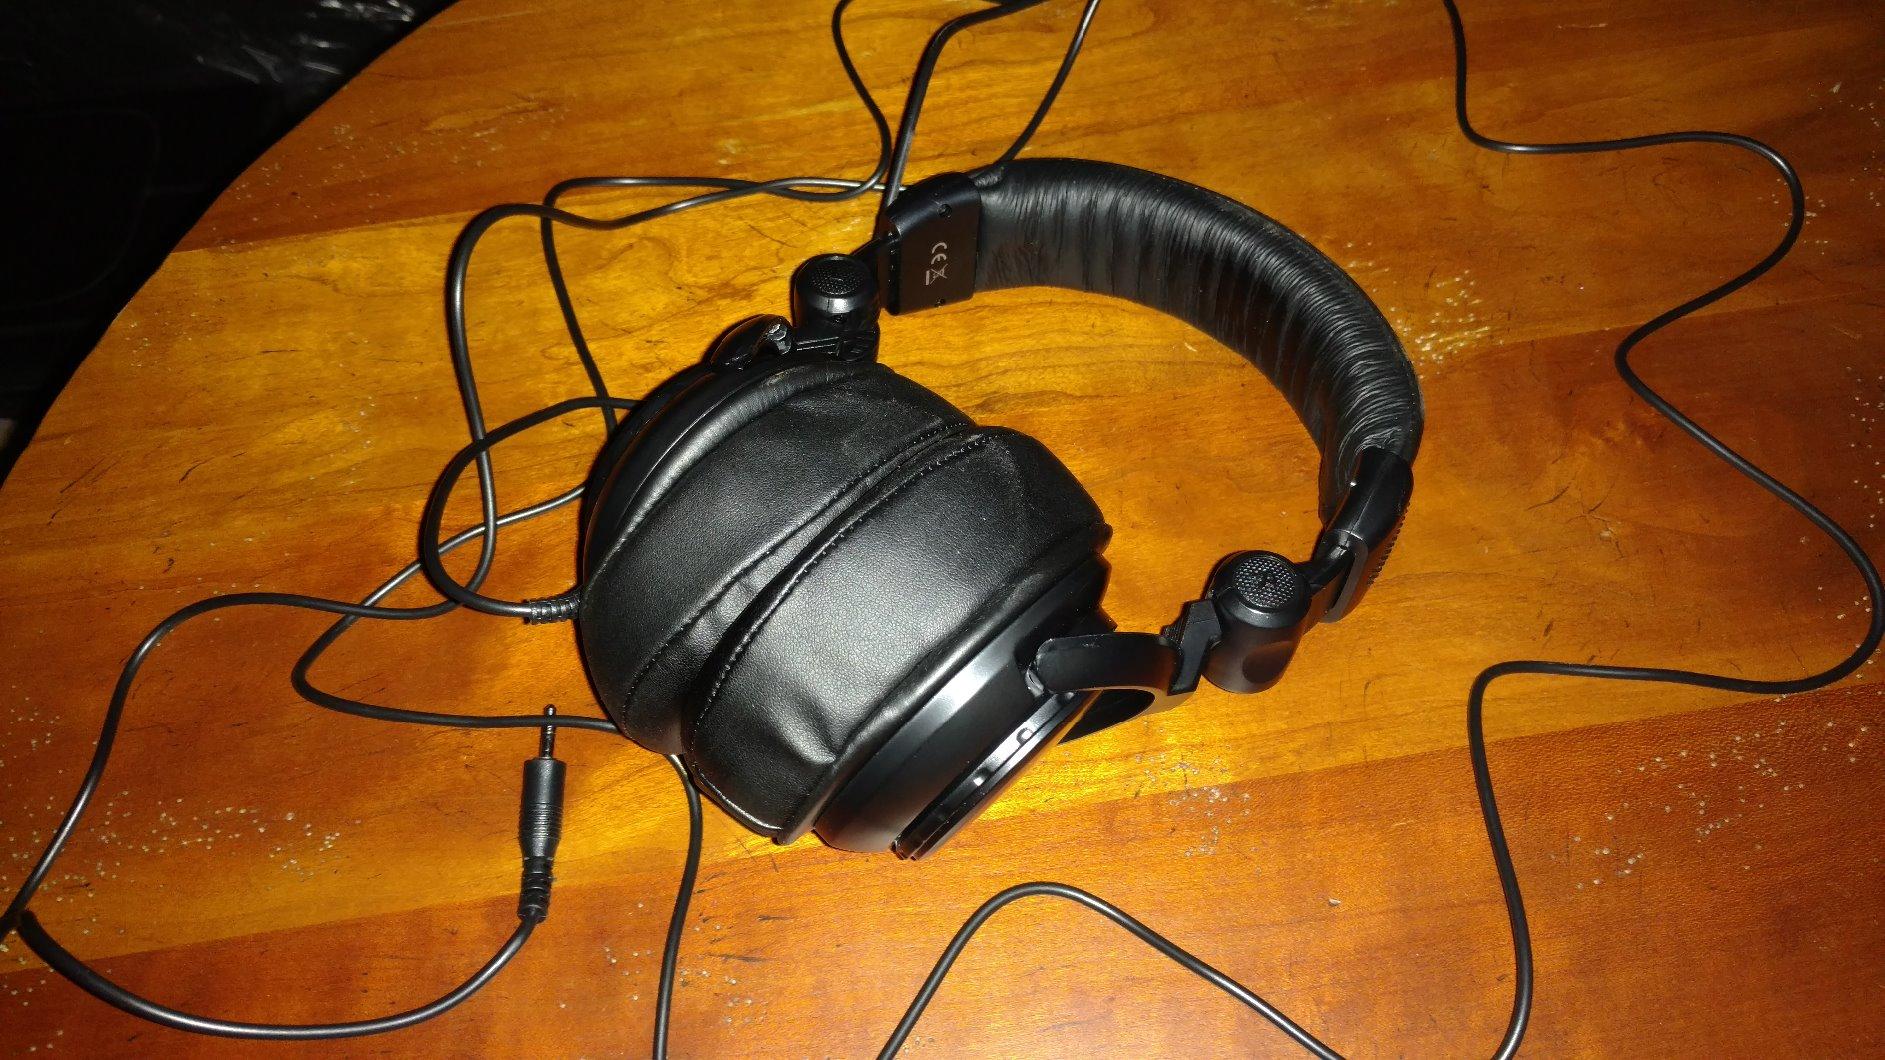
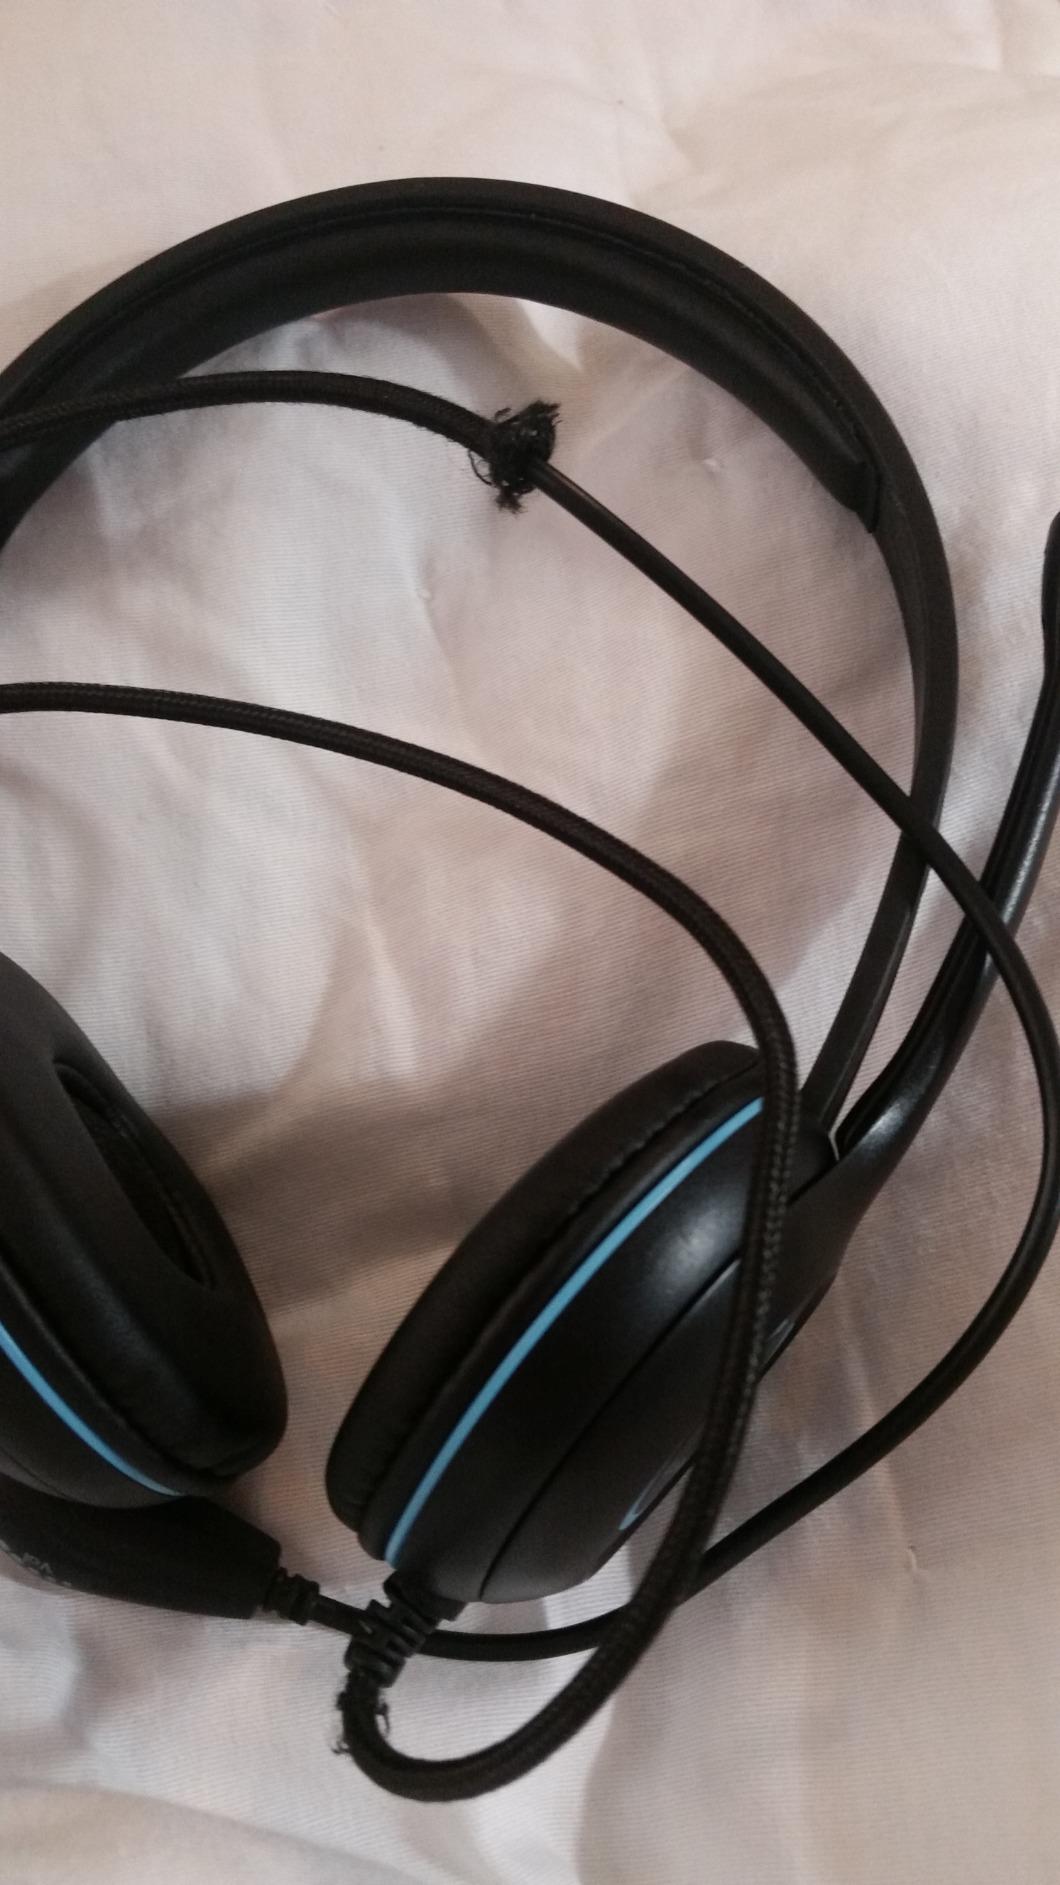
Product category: headphones
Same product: no